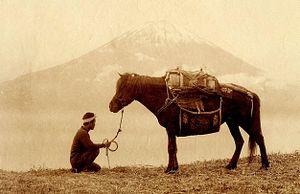
Kashima Seibei est un photographe japonais de renom du début de l'histoire de la photographie au Japon.